Ursula von Rydingsvard

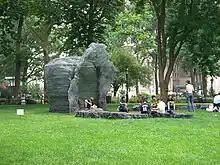
"Damski Czepek" by Ursula von Rydingsvard in Madison Square Park<ref name="madisonsquarepar/rydingsvard"></ref><ref name="artnet/rydingsvard/damski/2006"></ref><ref name="ysp/damski-czepek"></ref>

Major permanent commissions of her work are on view at the Microsoft Corporation, Redmond, WA; Storm King Art Center, New York; the Bloomberg Building, New York; the Queens Family Courthouse, New York; the Nelson-Atkins, Kansas City, and the Barclays Center, Brooklyn, New York. "Mad. Sq. Art: Ursula von Rydingsvard" was the outdoor solo exhibition presented at Madison Square Park in 2006.